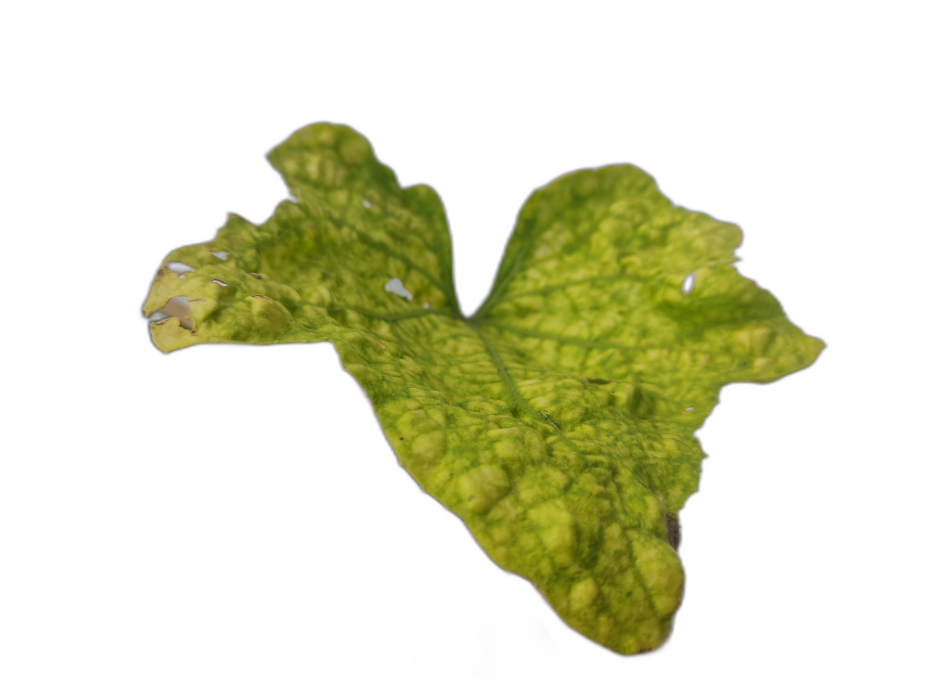
Crop: Zucchini
Label: Iron_Chlorosis_Damage